1980s nostalgia

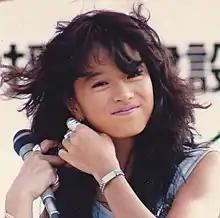
Akina Nakamori in 1985

In Japan, 1980s nostalgia is part of the broader phenomenon of "Shōwa nostalgia" and "Shōwa retro". There is nostalgia for 1980s television programmes such as "Takeshi's Castle" and "The Best Ten"; for 1980s city pop, new music and kayōkyoku music; for the 1980s music of artists such as Mariya Takeuchi, Yōko Oginome, Meiko Nakahara, Saki Kubota, Rebecca, Kome Kome Club, Princess Princess, Akina Nakamori, Seiko Matsuda, Hiroko Yakushimaru and Wink; for 1980s arcade games such as Pac-Man and Galaga; for 1980s computer consoles such as Famicom; for 1980s hairstyles such as the Seiko-chan cut; for 1980s floral pattern tableware; for 1980s vending machines; for 1980s analogue technology such as disposable cameras, VHS and cassette tapes; and for 1980s second hand goods. "Extremely Inappropriate!" (2024) is a nostalgia television programme about the 1980s. Musicians ClariS (2023) and NewJeans (2024) have performed cover versions of 1980s songs that imitate the stage routines of Wink and Seiko Matsuda.